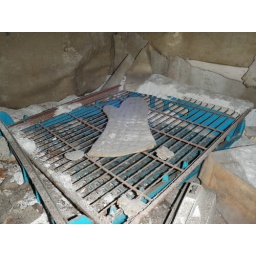
Lonely oven mitt in basement kitchen area.